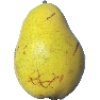
Label: Pear Monster 1